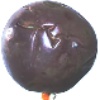
Label: Passion Fruit 1